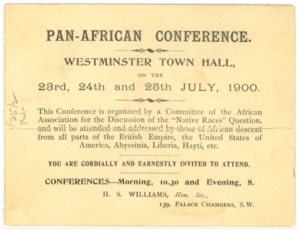
Congrès panafricain est le titre d'une série de congrès qui se sont tenus à partir de 1919, faisant suite à la première conférence panafricaine de 1900. Ils sont destinés à l'origine à traiter les problèmes auxquels l’Afrique est confrontée du fait de la colonisation européenne. Les Congrès panafricains militent d'abord pour la décolonisation en Afrique et aux Antilles, une revendication fondamentale étant de mettre fin au régime colonial et à la discrimination raciale et d'exiger le respect des droits de l’homme et l’égalité des chances économiques. Les manifestes présentés par les Congrès panafricains comprennent des revendications politiques et économiques.